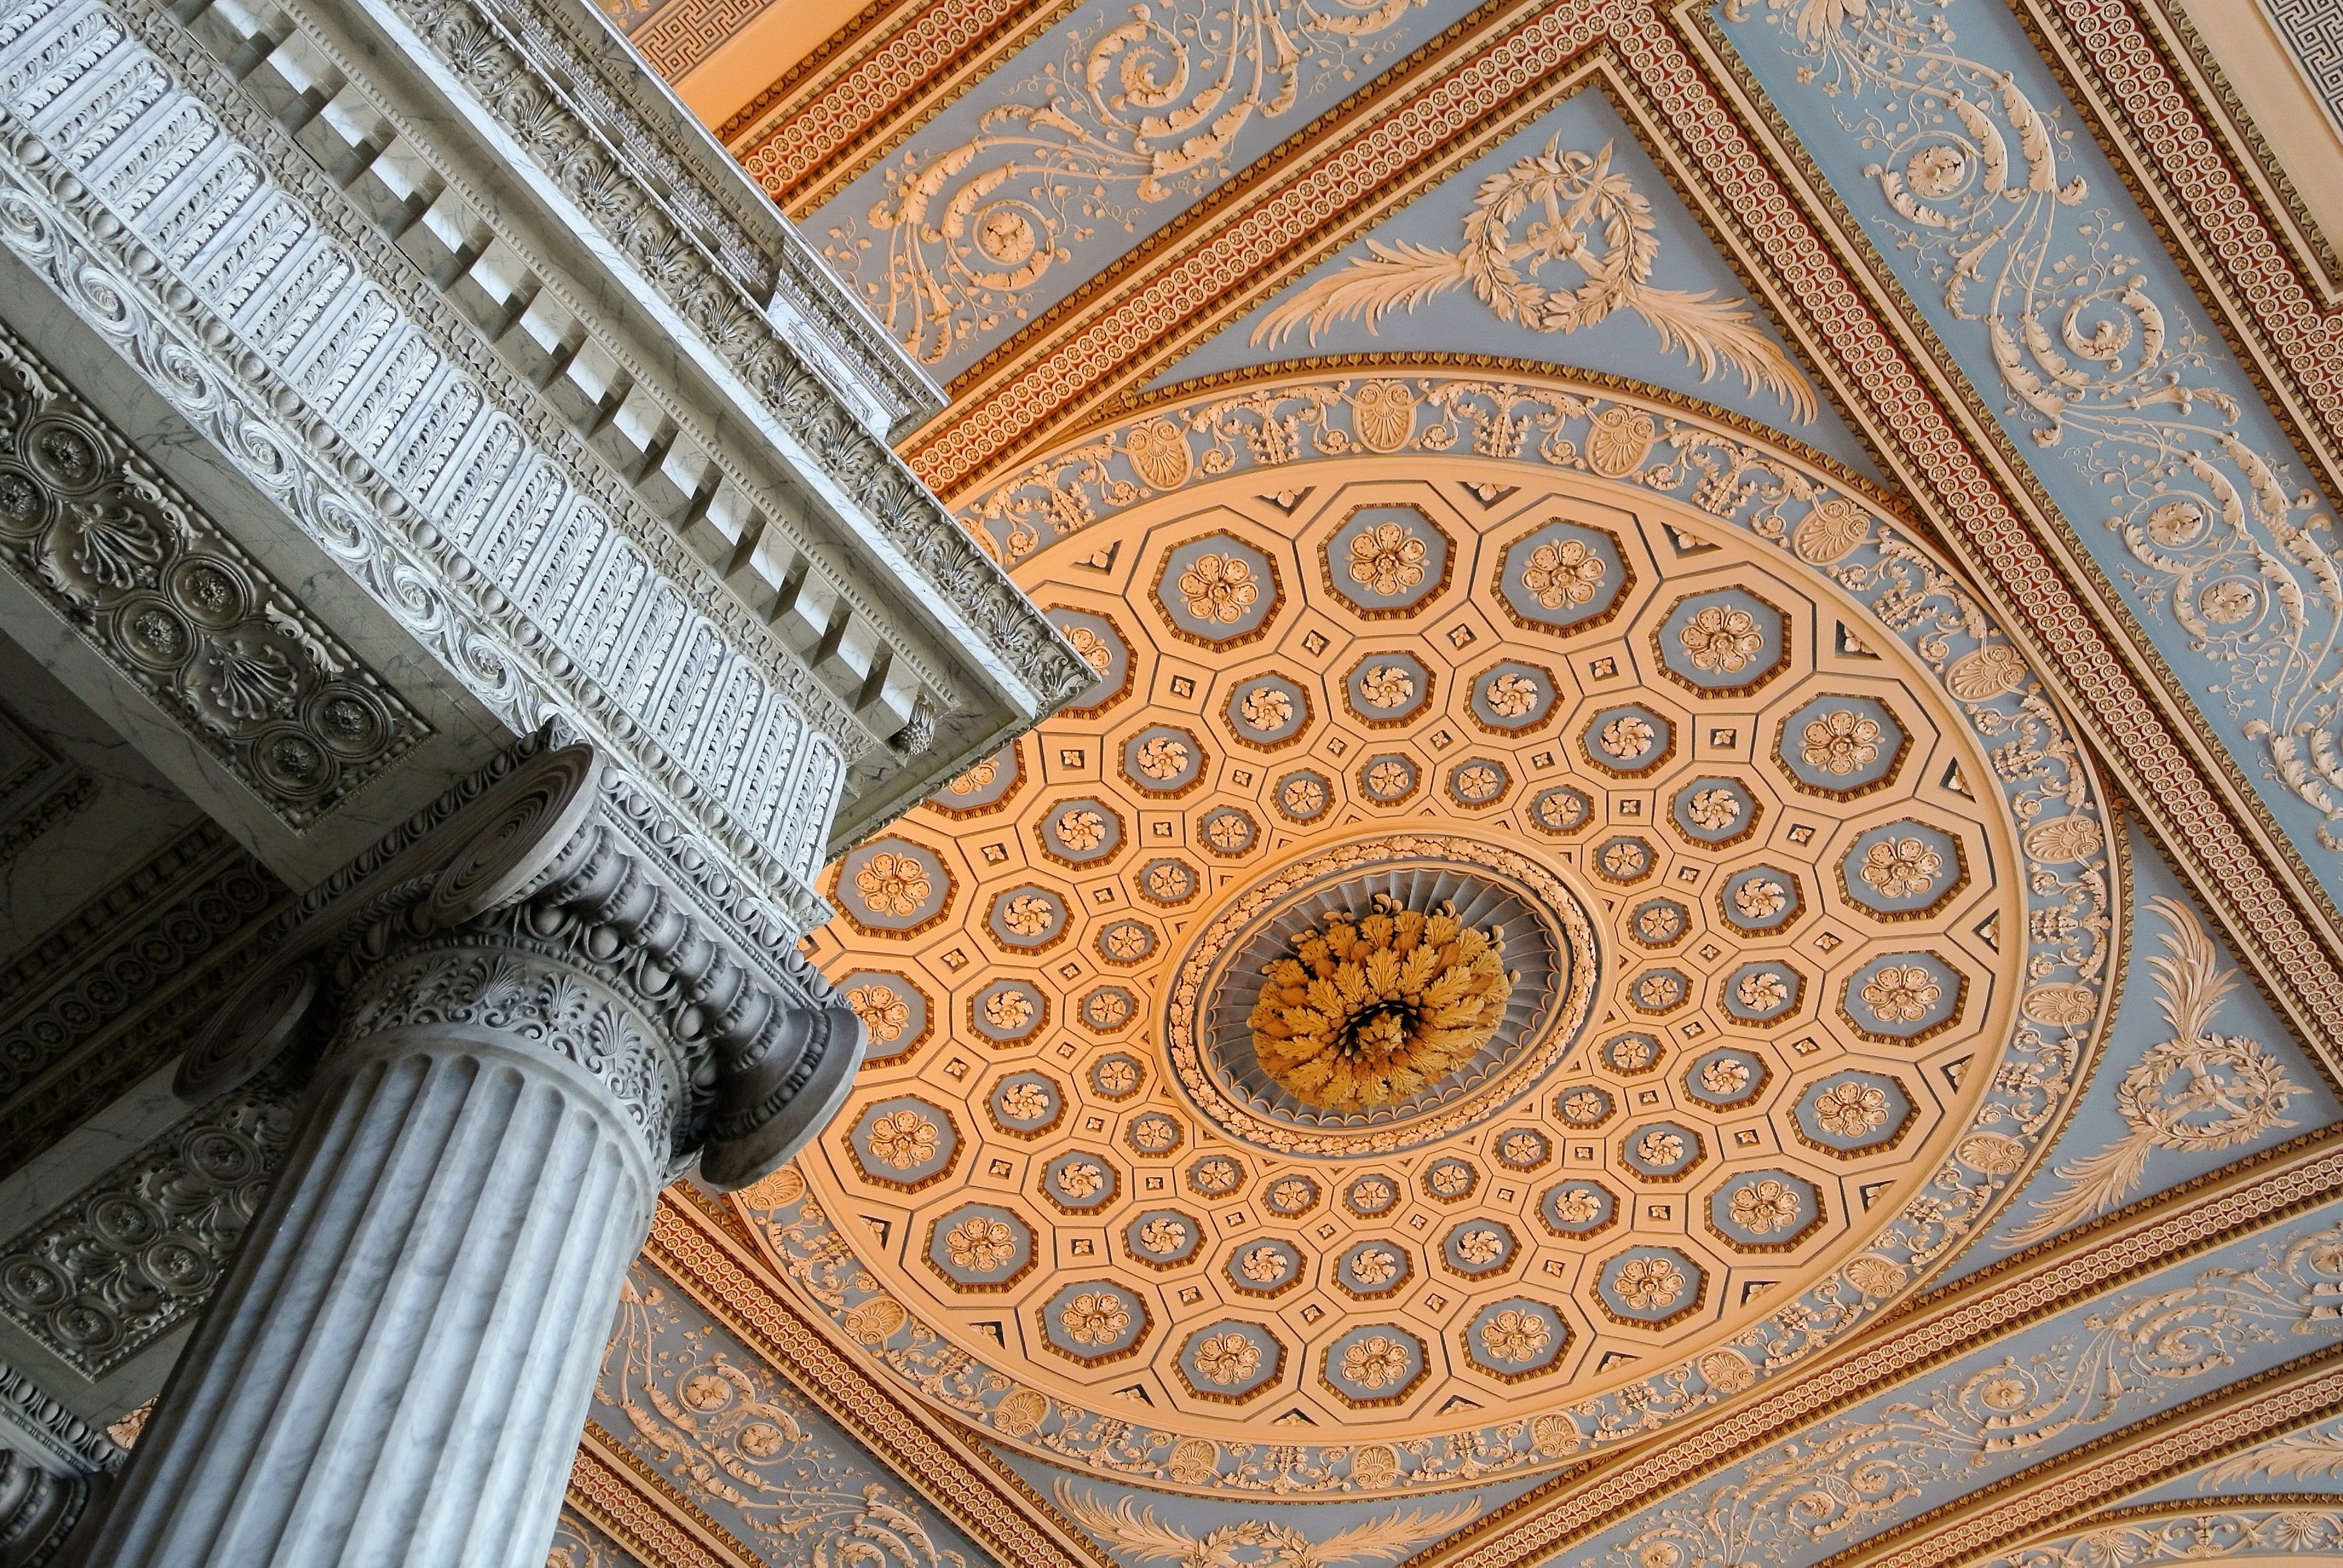
architecture, structure, building, ceiling, column, chapel, place of worship, art, design, temple, symmetry, heritage, dome, carving, maritime, greenwich, naval, college, flooring, stone carving, ancient history, cornicing